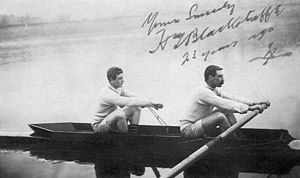
Harry Blackstaffe
Henry Thomas Harry Blackstaffe var en britisk roer som deltog i OL 1908 i London.